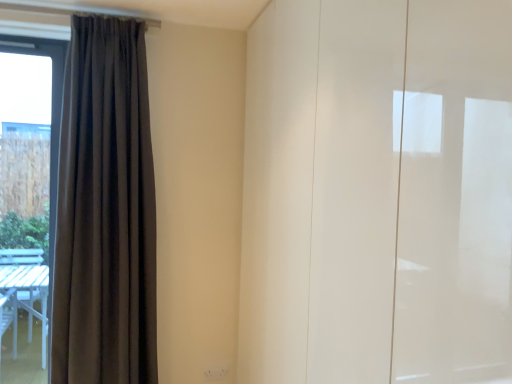
Question: There is one screen door in front of the dark grey fabric curtain at left. Please locate it and provide its 2D coordinates.
Answer: [(0.812, 0.503)]